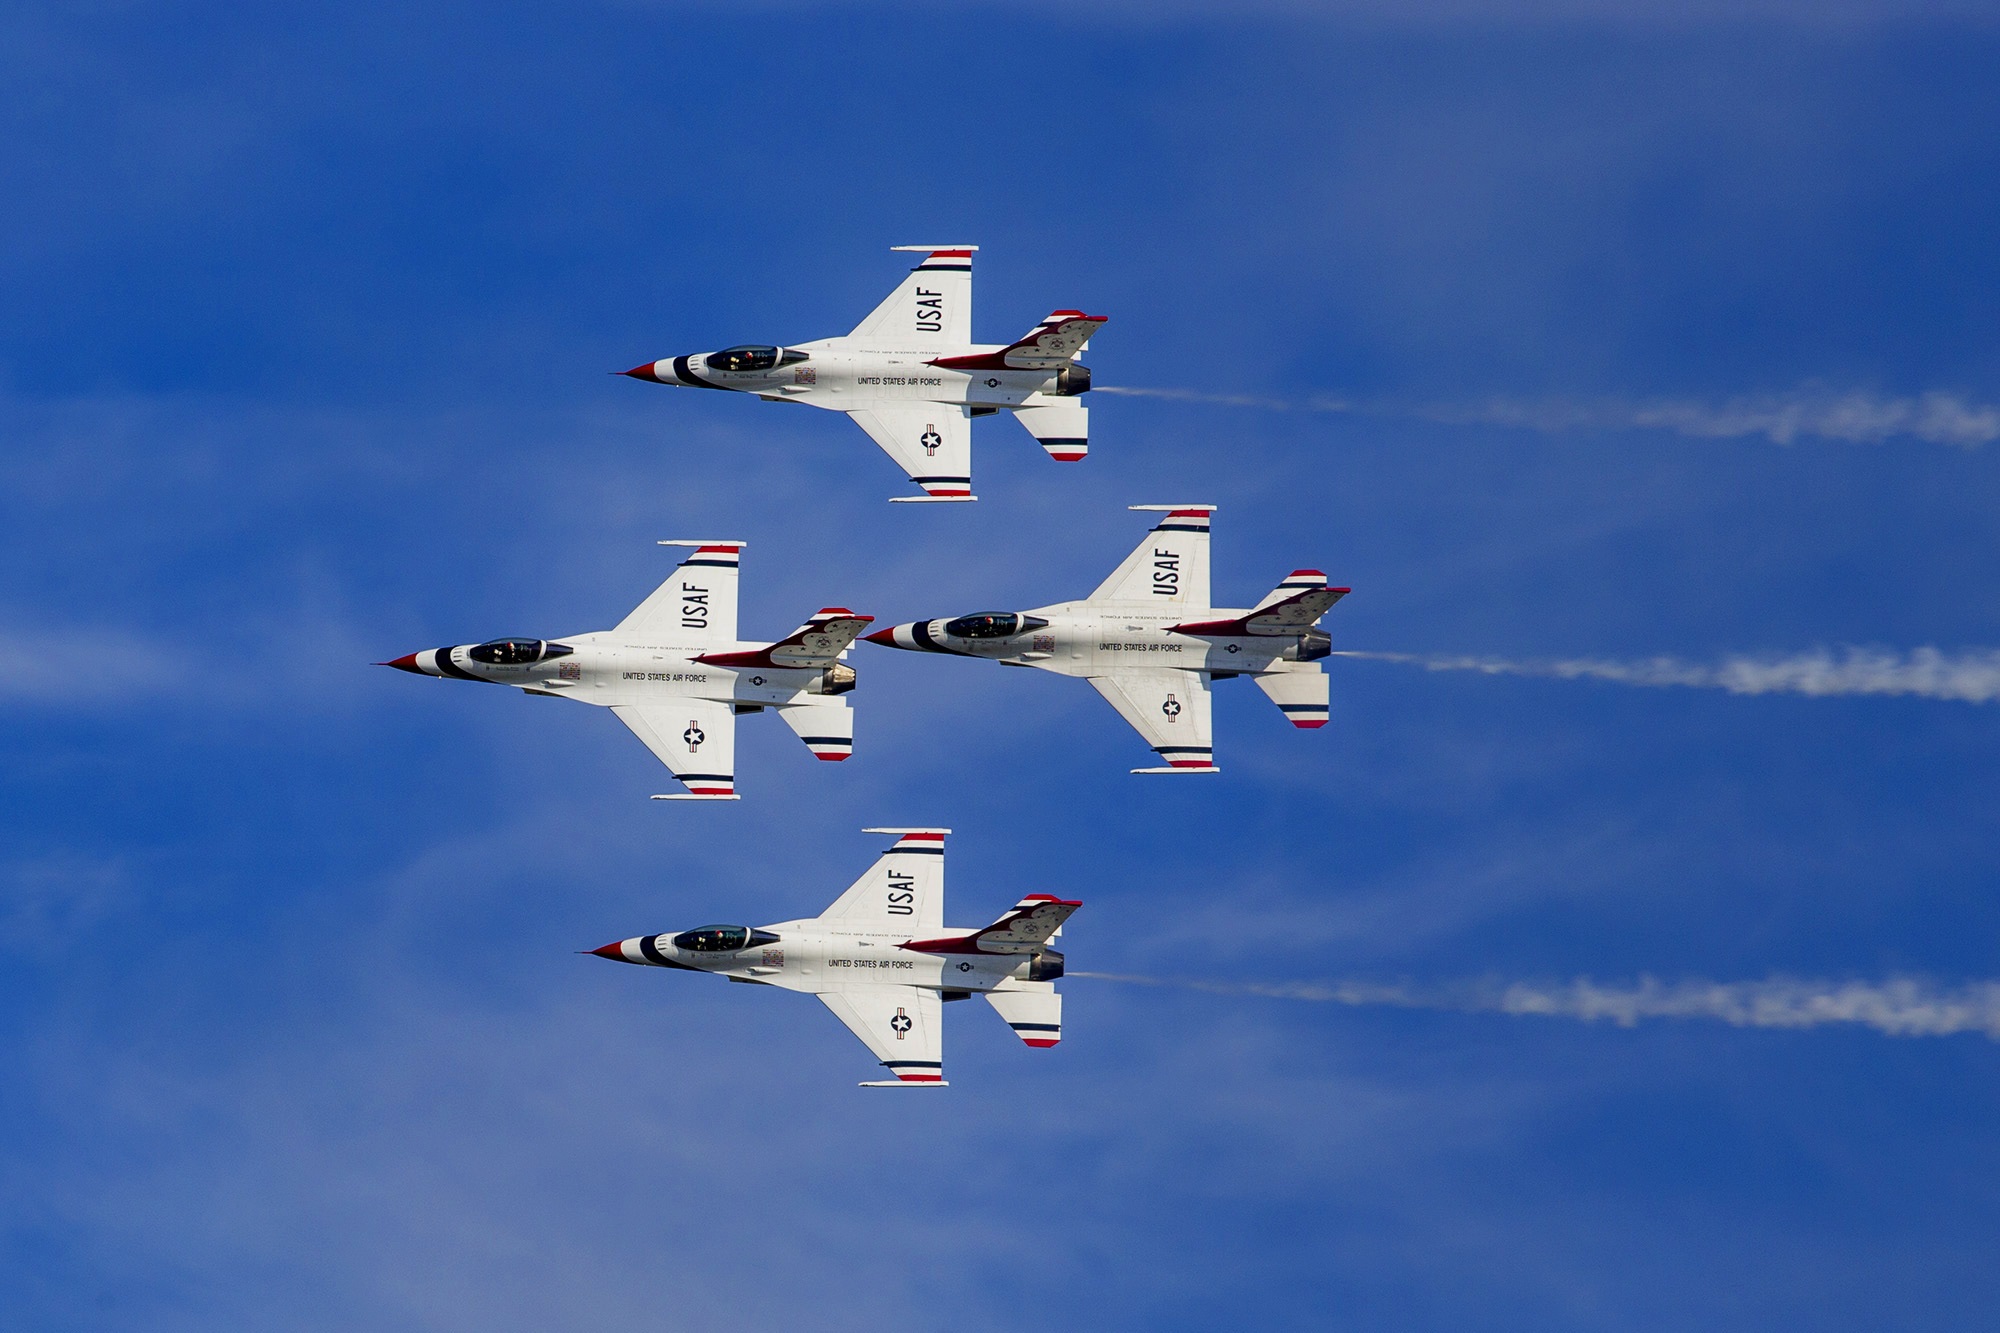
wing, sky, air, flying, smoke, airplane, plane, aircraft, airforce, vehicle, airline, aviation, flight, blue, event, airshow, fighter, usaf, takeoff, jets, thunderbirds, air show, air force, jet aircraft, aerobatics, f 16, fighter aircraft, military aircraft, atmosphere of earth, general aviation, wings over north georgia